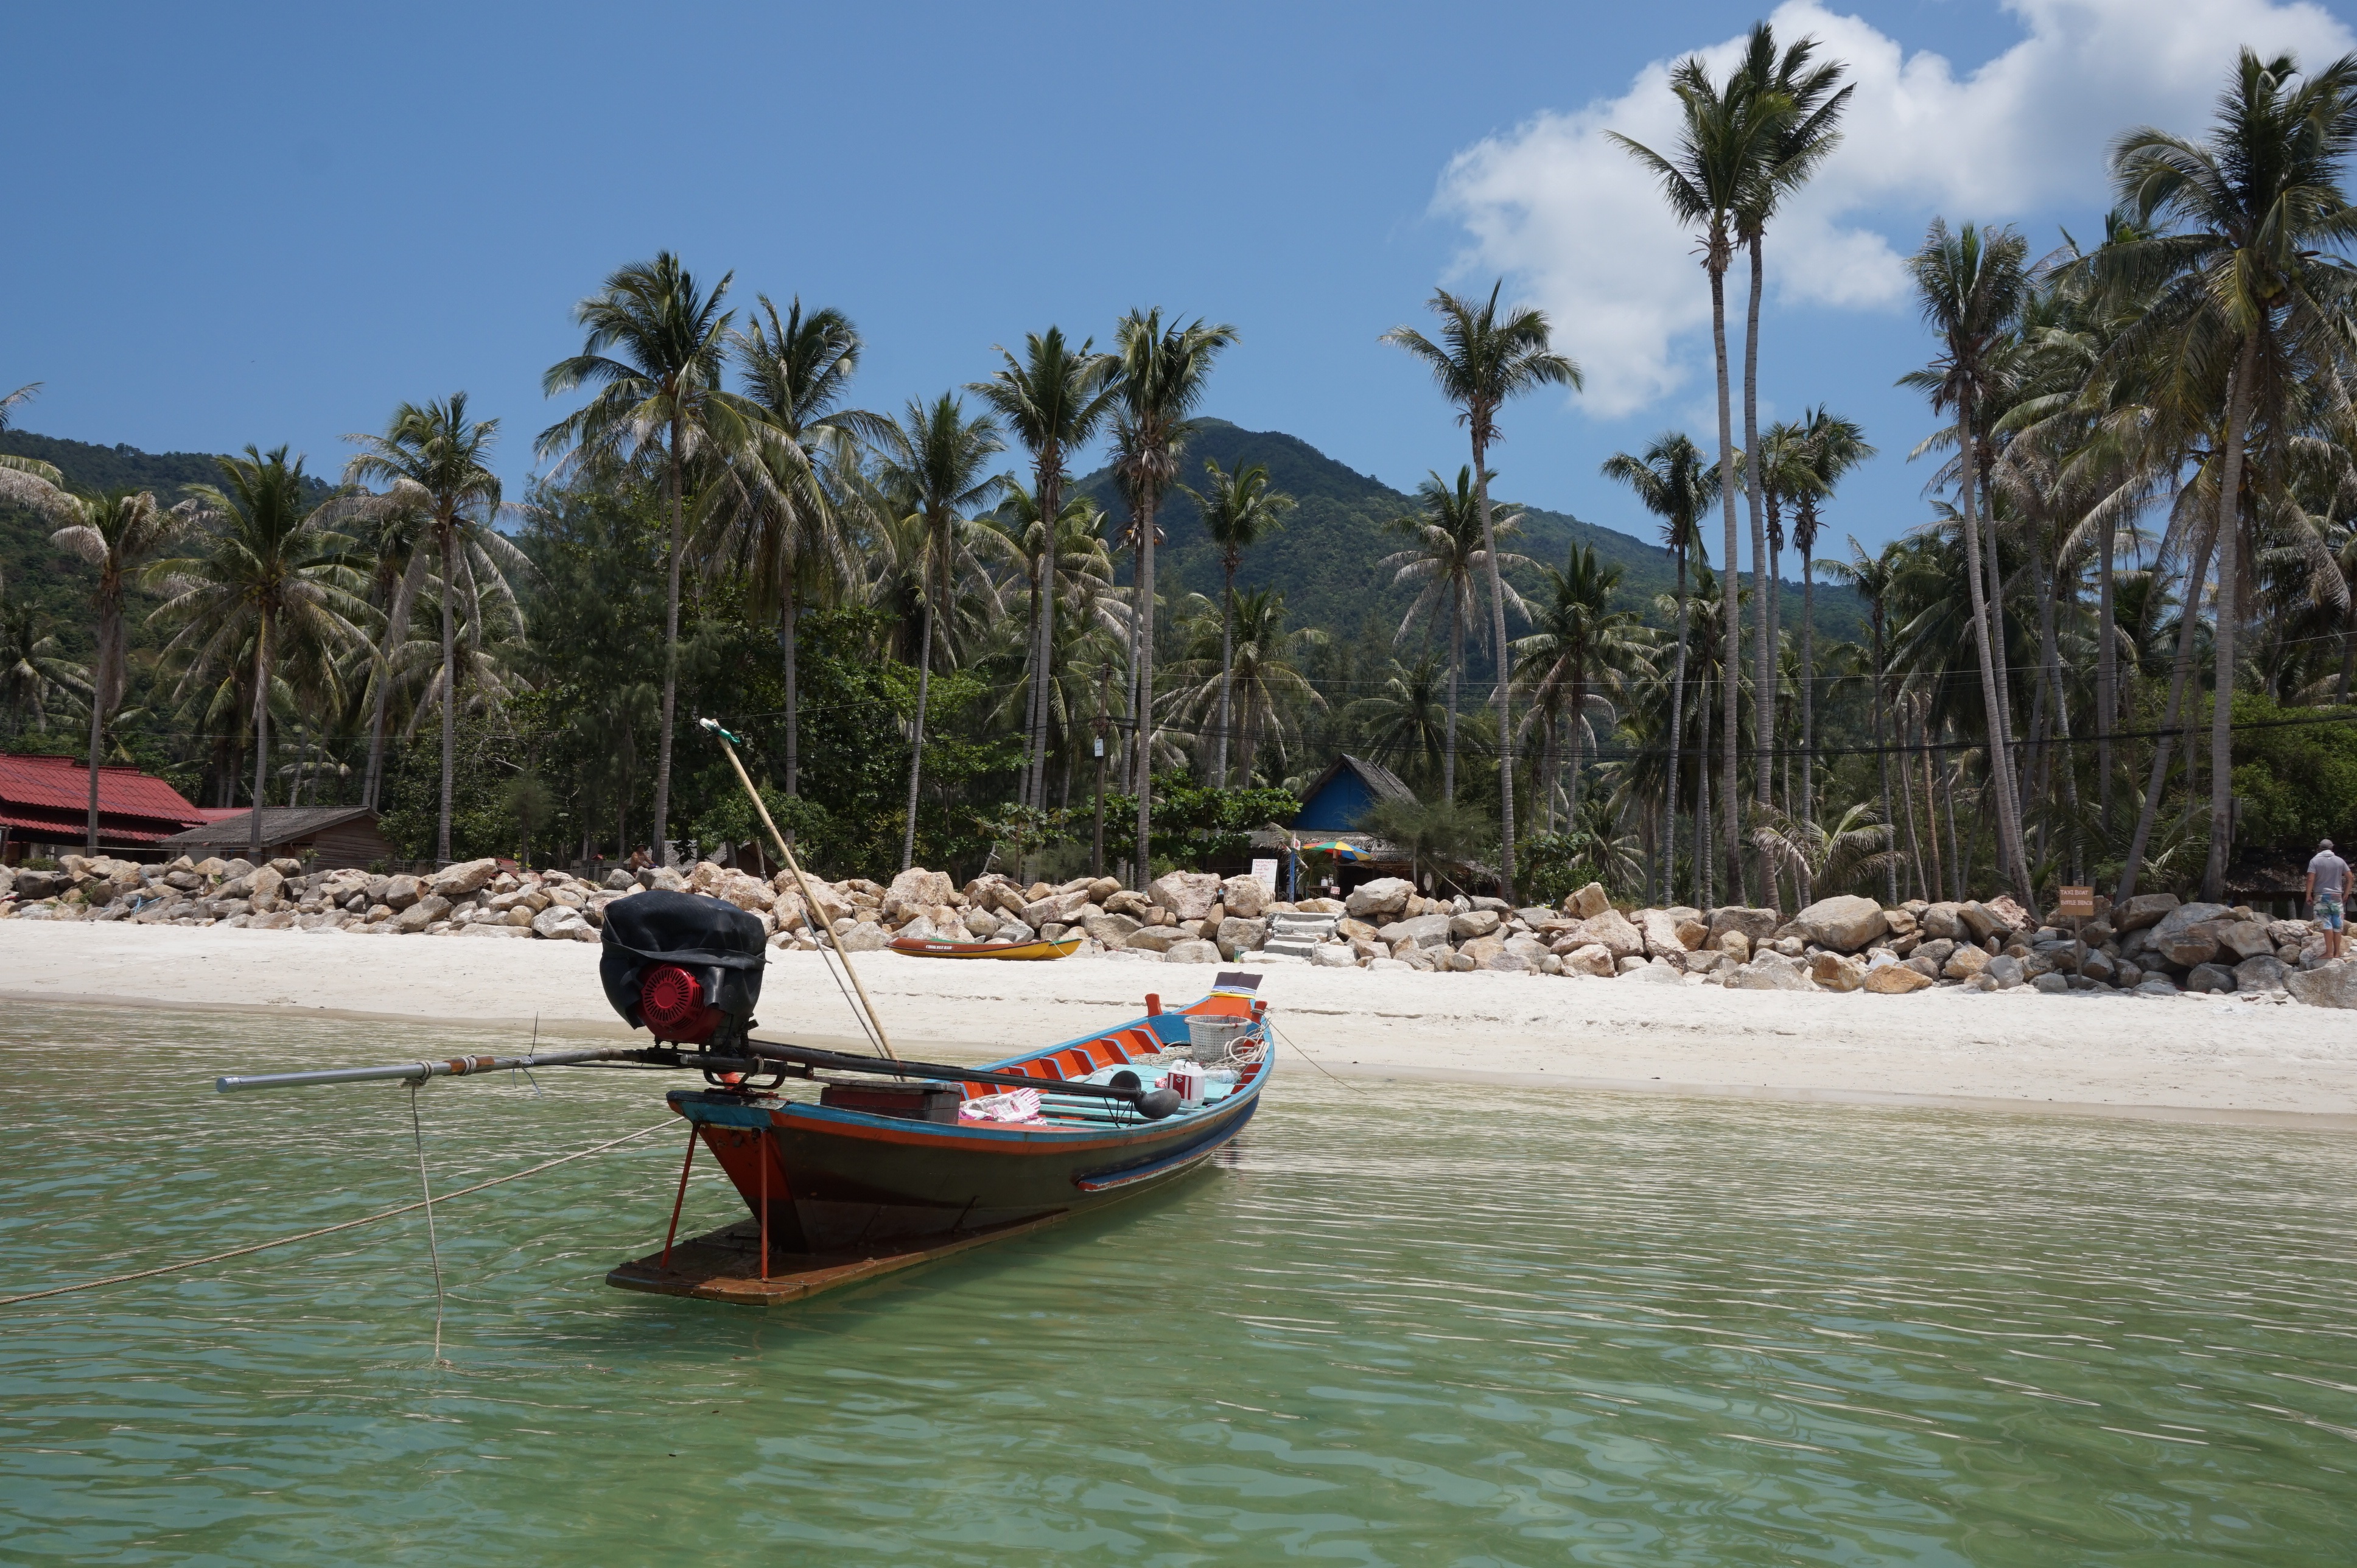
beach, sea, coast, water, nature, sand, ocean, sun, boat, shore, summer, vacation, travel, vehicle, relax, paradise, palm, tropical, scenery, bay, island, asia, blue, tourism, thailand, palmtree, tropic, relaxation, boating, exotic, thai, long tail boat